Hindi Ko Kayang Iwan Ka

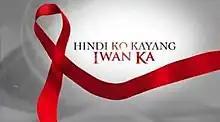
Title card

( / international title: "Stay with Me") is a 2018 Philippine television drama series broadcast by GMA Network. Directed by Maryo J. de los Reyes and Neal del Rosario, it stars Yasmien Kurdi. It premiered on February 26, 2018 on the network's Afternoon Prime line up. The series concluded on August 31, 2018 with a total of 132 episodes.